Tsepina Cove

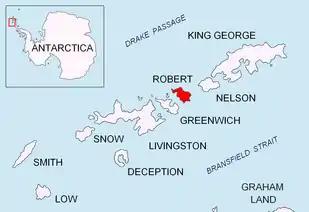
Location of Robert Island in the South Shetland Islands.

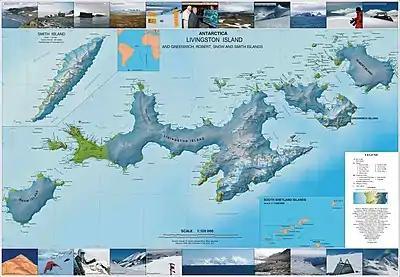
Topographic map of Livingston Island, Greenwich, Robert, Snow and Smith Islands.

Tsepina Cove (‘Zaliv Tsepina’ \'za-liv 'tse-pi-na\) is the 1 km wide cove indenting for 850 m the east coast of Robert Island in the South Shetland Islands, Antarctica. It is entered south of Galiche Rock off Somovit Point, and north of Batuliya Point.